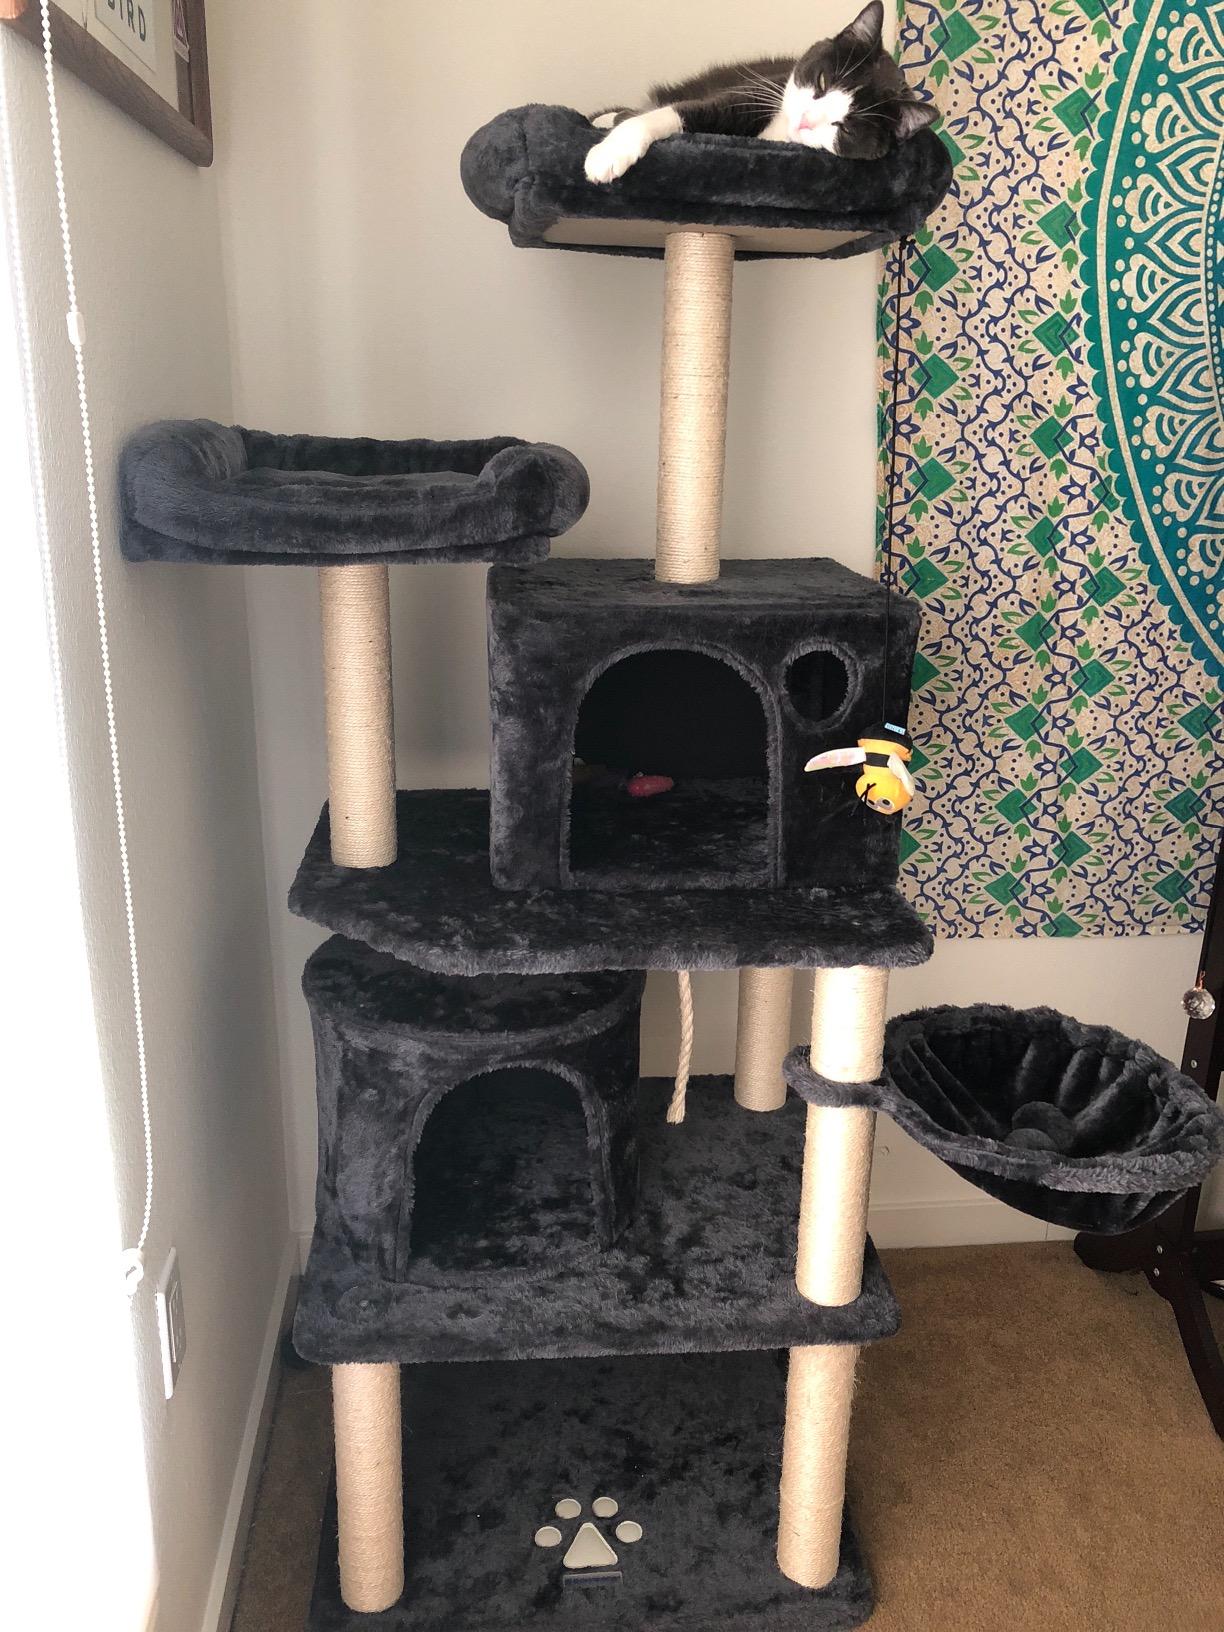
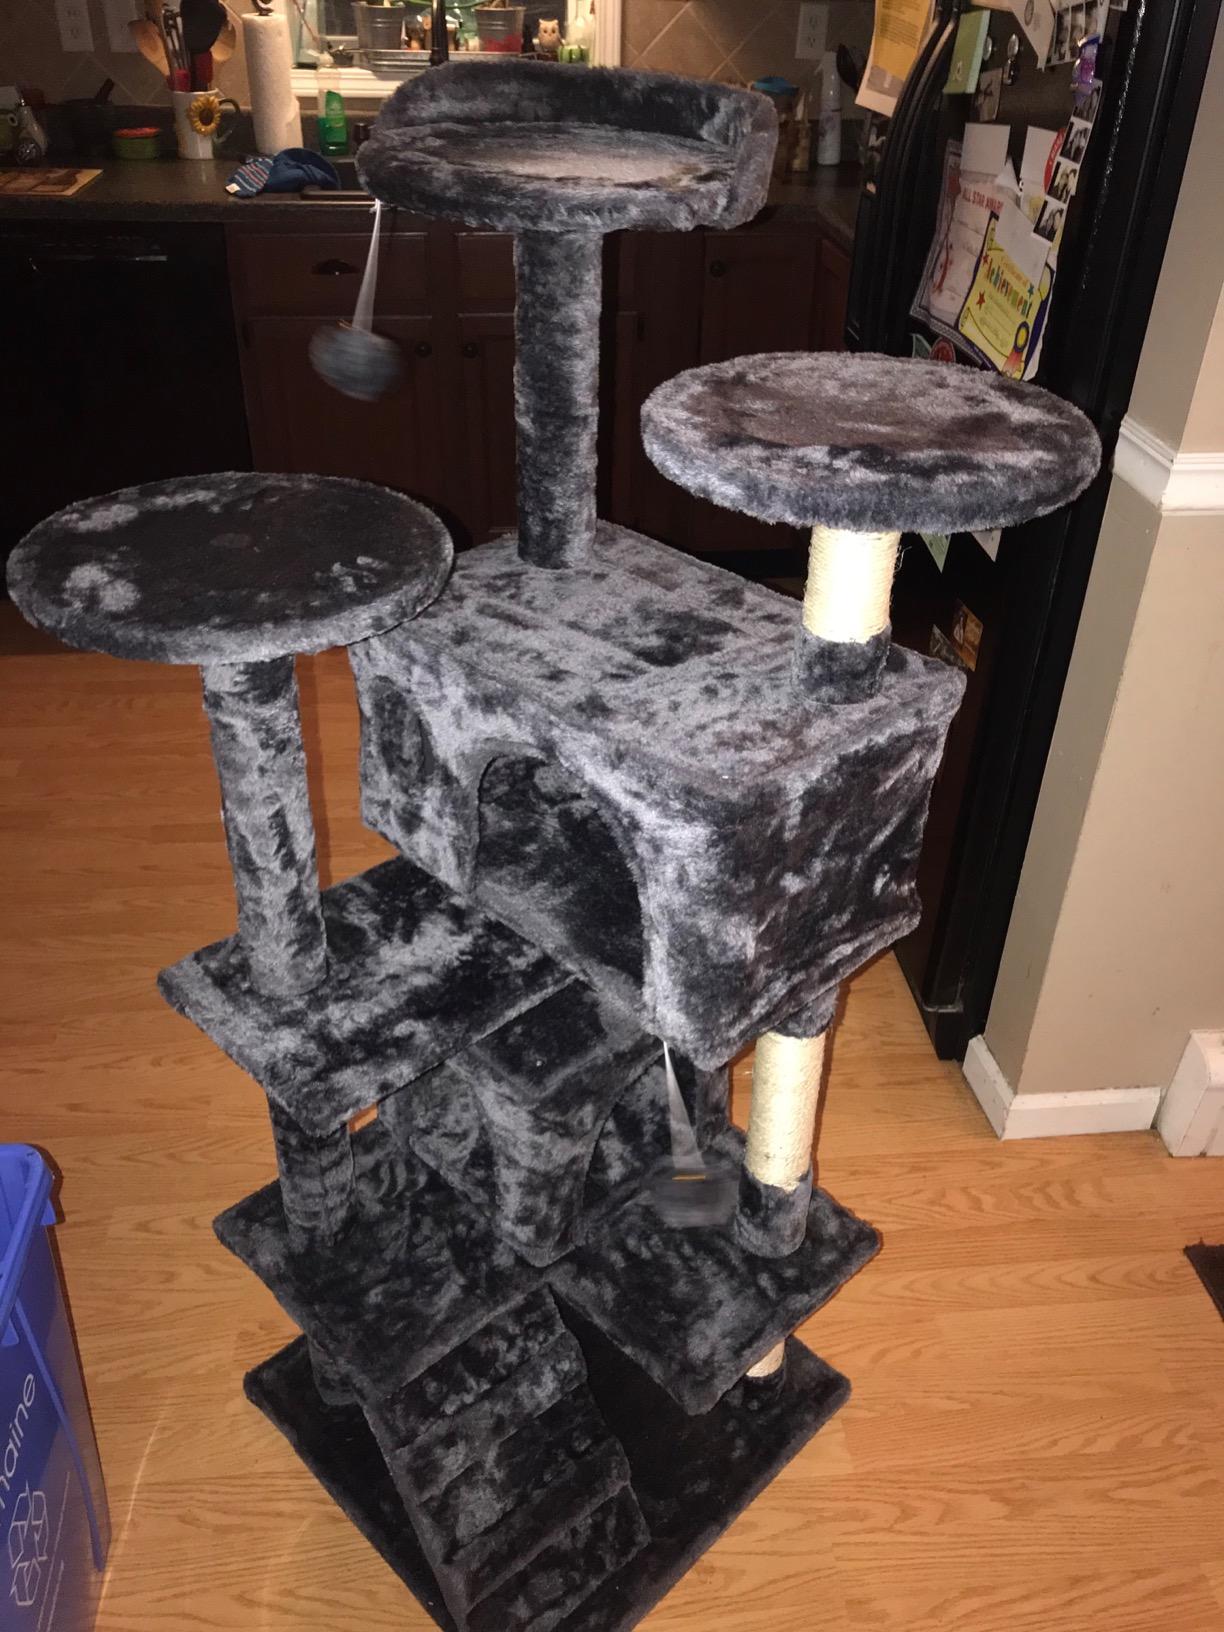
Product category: items_cat tree
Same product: no